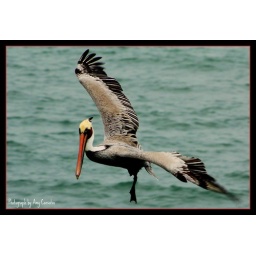
bird flying around pier